Ekaterina Vasilieva (figure skater)

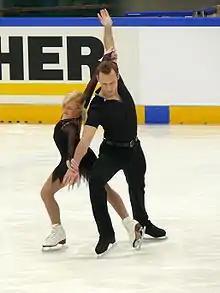
Vasilieva and Wende in 2008.

Ekaterina Vasilieva (born 9 September 1986) is a Russian former pair skater. Early in her career, she was a single skater. In 2005, she began competing in pairs with Alexander Smirnov. They placed 6th at the 2006 World Junior Championships for Russia. In the 2007–2008 season, she competed with Daniel Wende for Germany. They are the 2008 German bronze medalists.